Asmir Begović

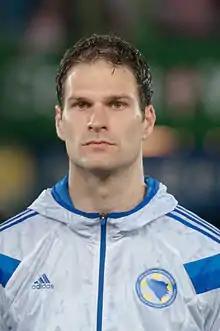
Begović with Bosnia and Herzegovina in 2015

Asmir Begović (born 20 June 1987) is a Bosnian professional footballer who plays as a goalkeeper for club Leicester City.